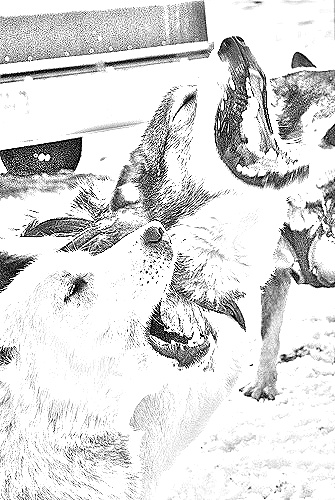
Portrait style: Sketch Portrait